Ryan Fitzpatrick

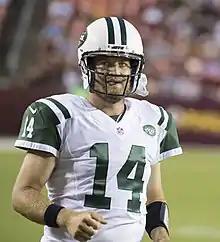
Fitzpatrick in 2016

Fitzpatrick, a free agent after the 2015 season, signed a one-year fully guaranteed $12 million contract with the Jets on July 27, 2016.